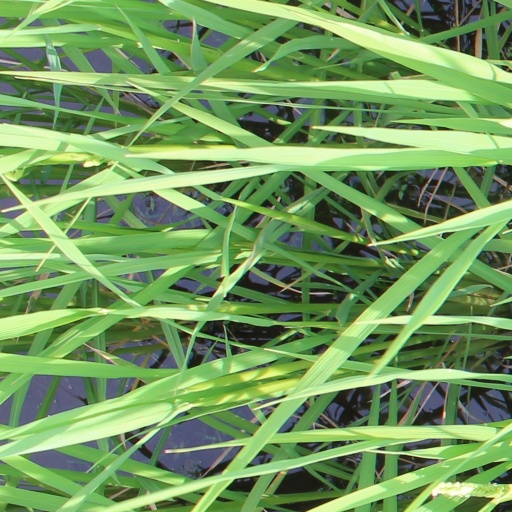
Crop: rice